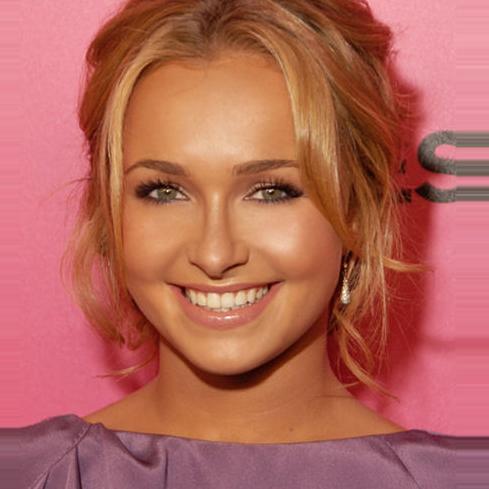
Age: 19